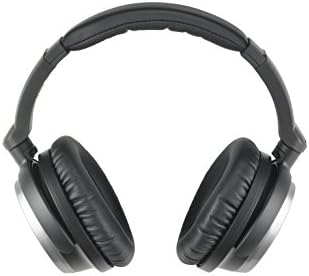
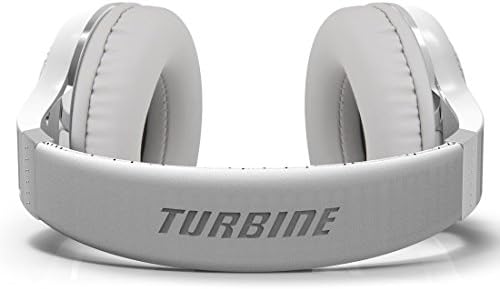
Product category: headphones
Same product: no